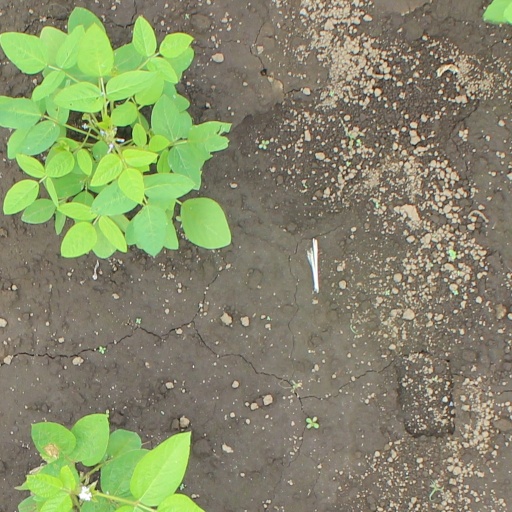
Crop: soybean